David Mead (rugby league)

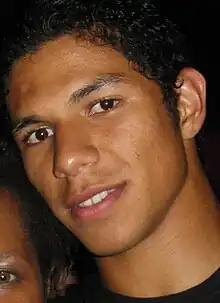
Mead as David Moore in 2008

He was named in the Papua New Guinea squad for the 2008 Rugby League World Cup and between the 2008 World Cup and the 2009 NRL season he changed his surname from Moore to Mead.